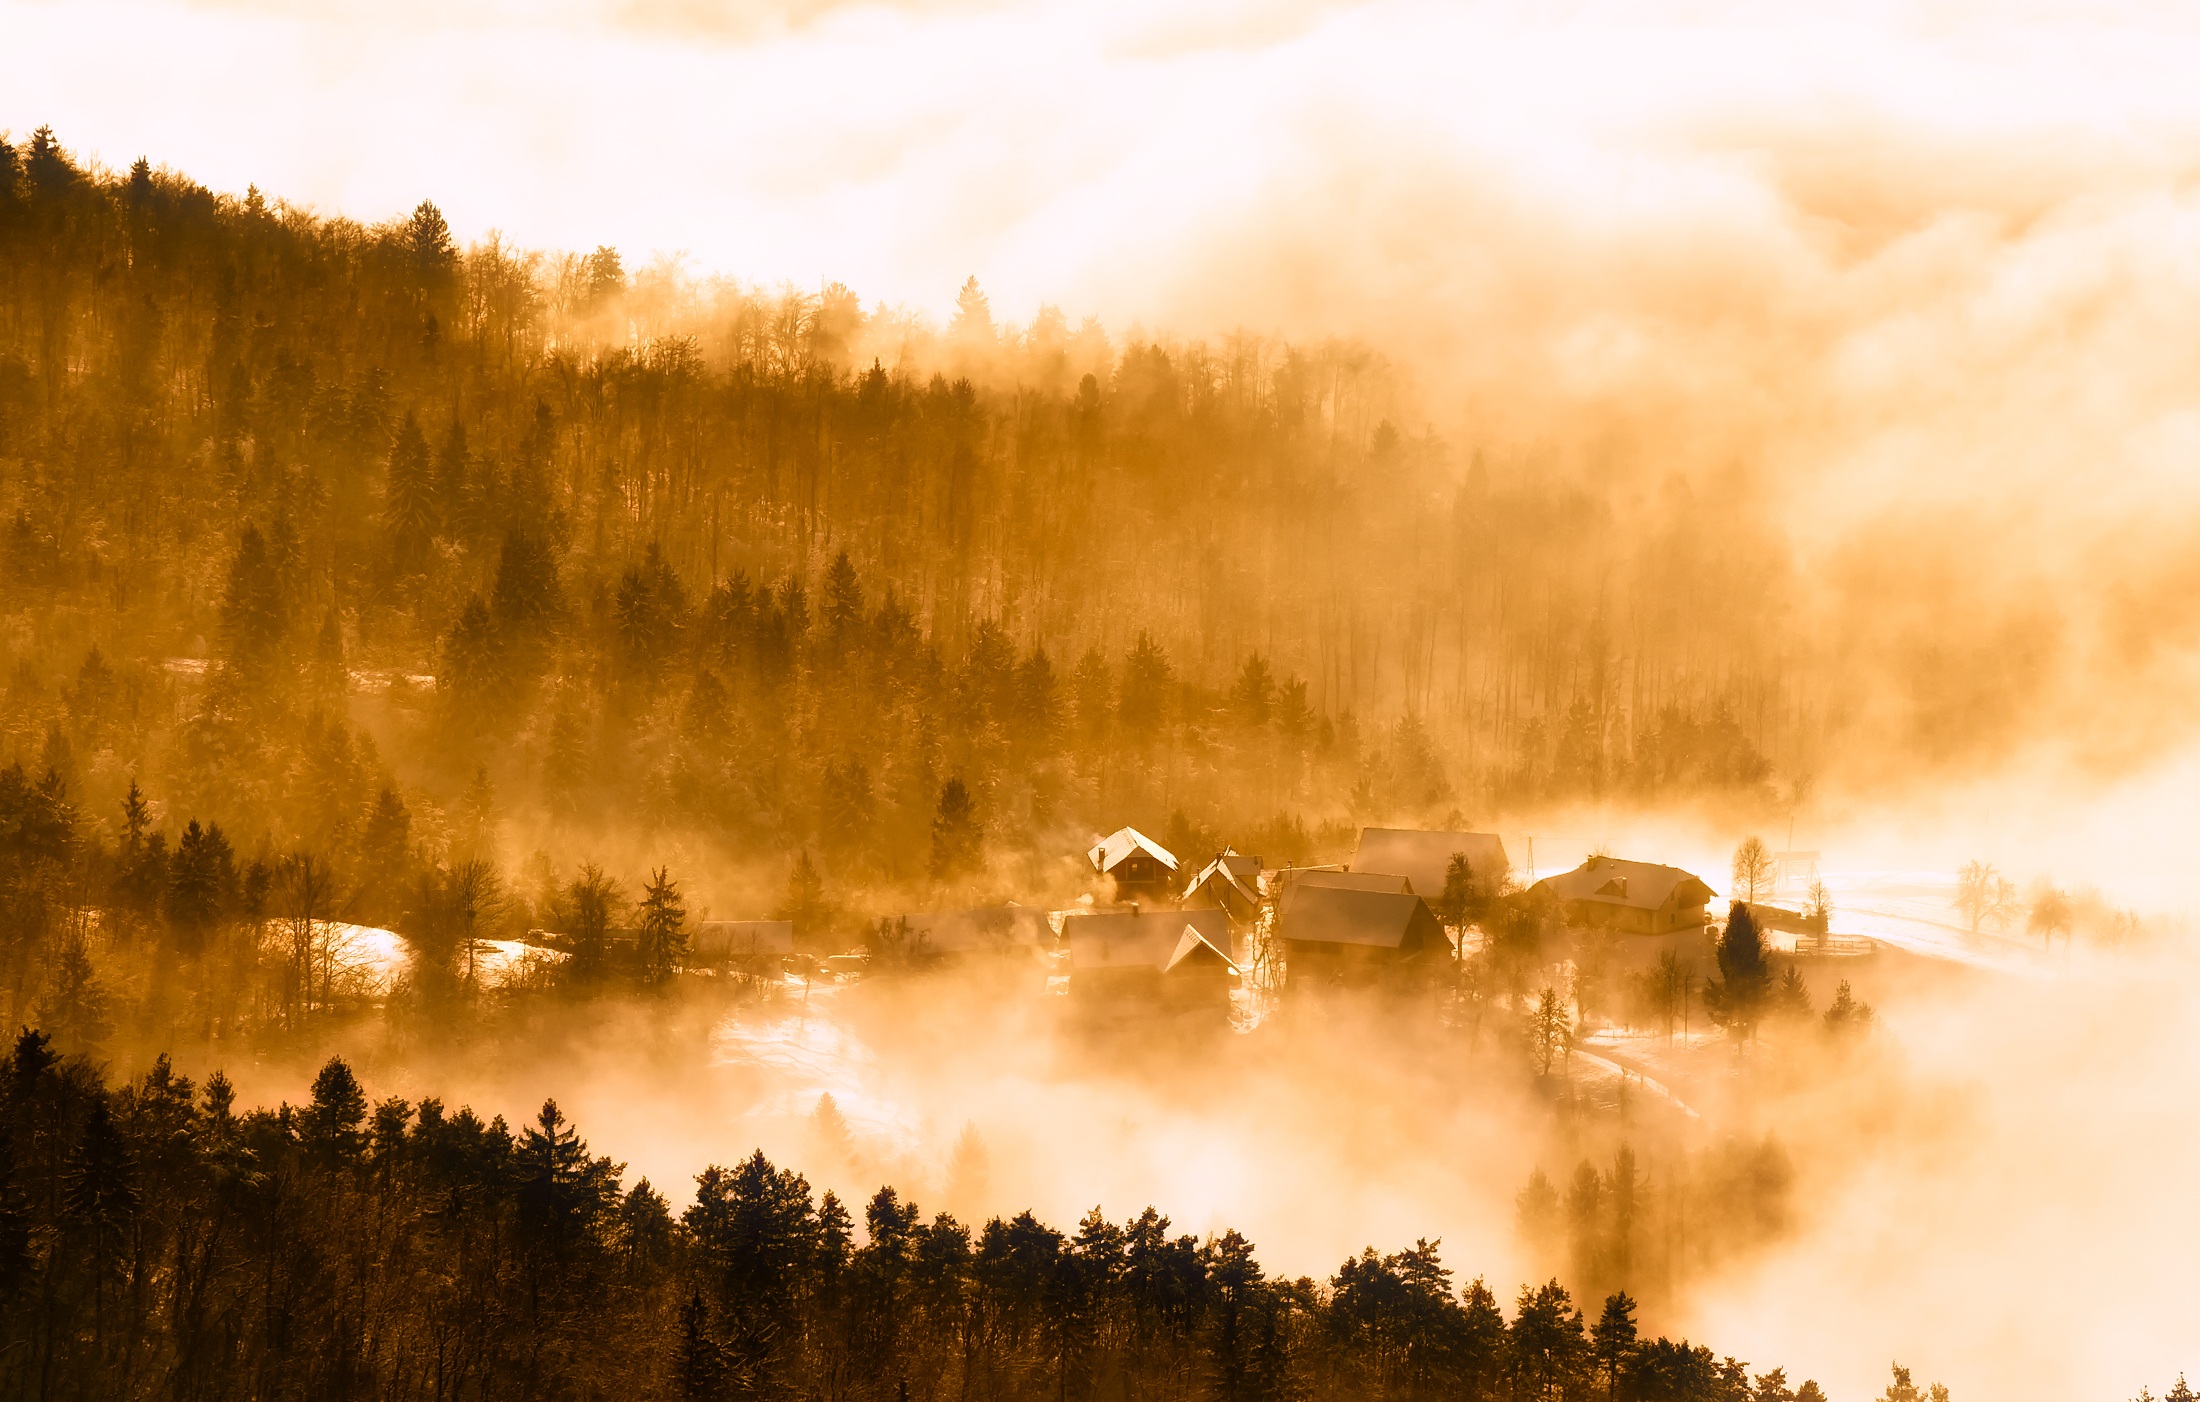
landscape, tree, nature, forest, cloud, fog, sunrise, sunset, mist, countryside, sunlight, morning, dawn, country, dusk, evening, rural, reflection, autumn, haze, season, trees, outdoors, woods, hdr, mountains, homes, houses, beautiful, silhouettes, slovenia, atmospheric phenomenon, woody plant, computer wallpaper